Montana Vigilantes

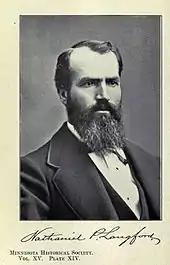
Nathaniel P. Langford in 1870

John X. Beidler, one of the Alder Gulch and Helena vigilante enforcers wrote about his vigilante activities in his personal journals. They weren't available until well after his death when Helen F. Sanders, the daughter-in-law of Wilbur Sanders finally got them published in 1957. Nathaniel Langford, also a member of the vigilantes, explorer of the upper Yellowstone (1870), first superintendent of Yellowstone National Park (1872–1877), territorial tax collector (1864–1869) and author published "Vigilante Days and Ways-Pioneers of the Rockies" in 1893 after he returned to his home in Minnesota. In a 1912 speech to the Montana Historical Society, western historian, Olin Wheeler provided positive commentary on the Alder Gulch vigilantes in a tribute to the life of Nathaniel Langford.